Lockheed YF-22

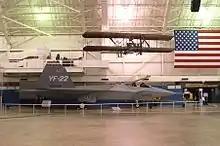
Starboard view of jet aircraft in museum among suspended aircraft and an American flag.

By mid-1987, detailed weight analysis of Configuration 595/1095 revealed that it was overweight by even if it could still nominally meet maneuver parameters. With weight likely to increase and compromises not forthcoming, the team chose to completely start over with a new design in July 1987, with Lockheed bringing a new director of design engineering, Richard Cantrell. Various different layouts were explored and after an intensive three-month effort, the team chose a new design, Configuration 614/1114, as the starting point in late 1987 with shoulder-mounted inlets and diamond-like delta wings similar to General Dynamics' design, and four empennage tail surfaces; notably, the diamond-like delta's aerodynamic characteristics approached the original swept trapezoidal profile's while offering much lower structural weight due to the longer root chord. The design evolved through the rest of 1987 and into May 1988, when Configuration 632/1132 was frozen as the YF-22. Changes include the shapes of the empennage surfaces to diamond-like and recontouring of the fore and aft fuselage to reduce wave drag following the deletion of the thrust reverser requirement after another SRR; the prototype thrust vectoring nozzles still retained some thrust reversing hardware provisions however, resulting in the prototype aft fuselage being bulkier than needed. Ultimately, the 50,000-lb takeoff weight still proved to be unachievable for both the Lockheed and Northrop teams, and was adjusted to , resulting in engine thrust increasing from to class. While the YF-22 configuration was frozen at an immature state relatively soon after the redesign to begin construction of the prototypes, the team continued evolving the configuration and PSC design into the F-22 for full-scale development.